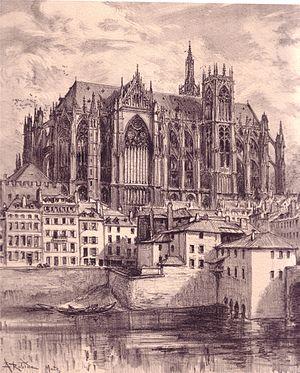
La cathédrale Saint-Étienne de Metz est la cathédrale catholique du diocèse de Metz, dans le département français de la Moselle en région Grand Est.